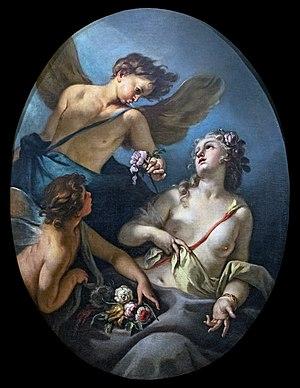
Dans la mythologie grecque, Zéphyr est la personnification du vent de l'ouest ou du nord-ouest. Son équivalent romain est Favonius.